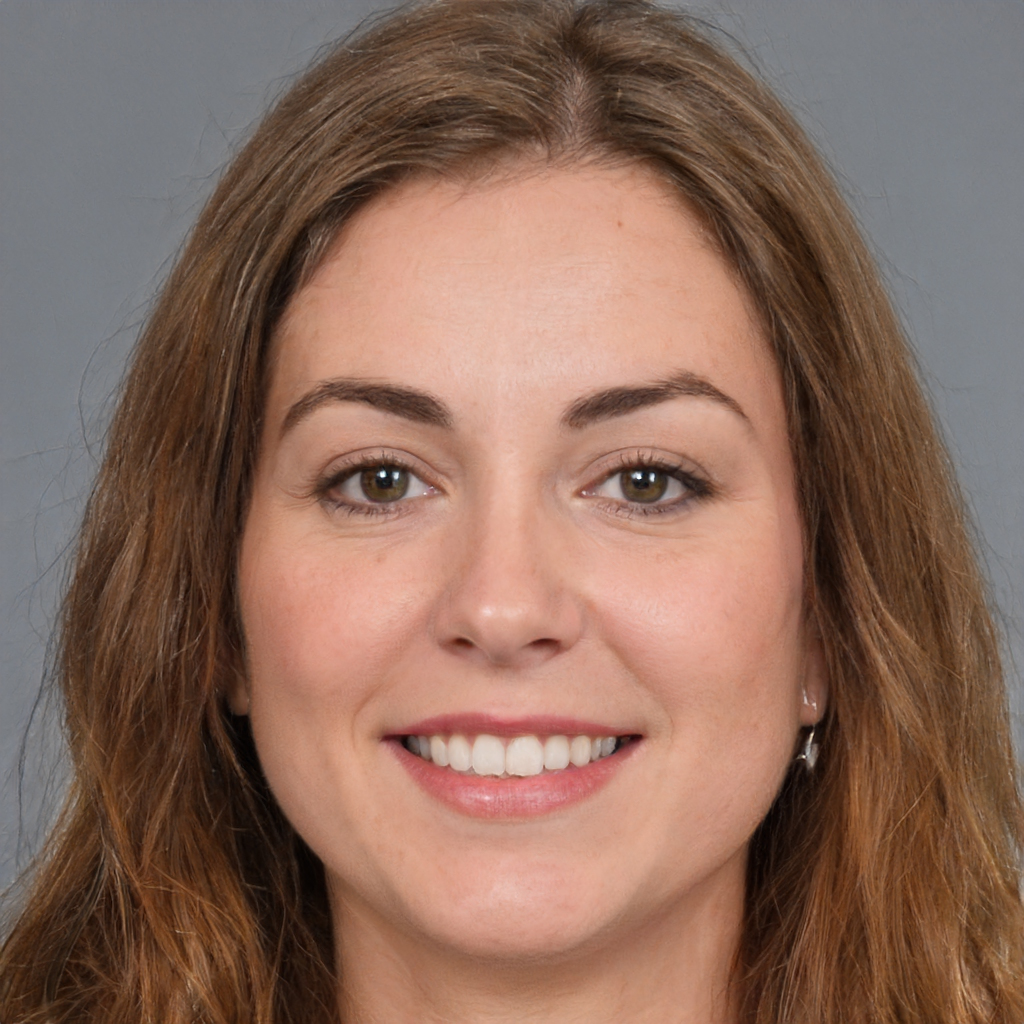
Label: Colored